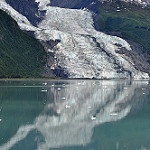
Scene: Outdoor